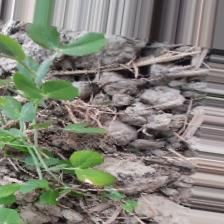
Label: Normal